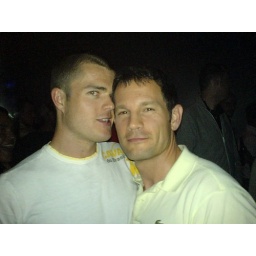
As captured by my phone / gay bar search beacon.